Pioneer Square station (Sound Transit)

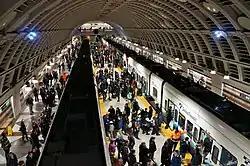
A third platform was installed at Pioneer Square for use during a light rail construction project in early 2020

In the early 1990s, a regional transit authority (RTA) was formed to plan and construct a light rail system for the Seattle area. After an unsuccessful attempt in 1995, regional voters passed a $3.9 billion plan to build light rail under the RTA in 1996. The downtown transit tunnel had already been planned for eventual light rail use and was built with tracks that would be incorporated into the initial system. The RTA, later renamed Sound Transit, approved the tunnel as part of the route of its initial light rail line in 1999. Ownership of the tunnel, including its stations, was transferred to Sound Transit in 2000 but returned two years later to King County Metro under a joint-operations agreement.